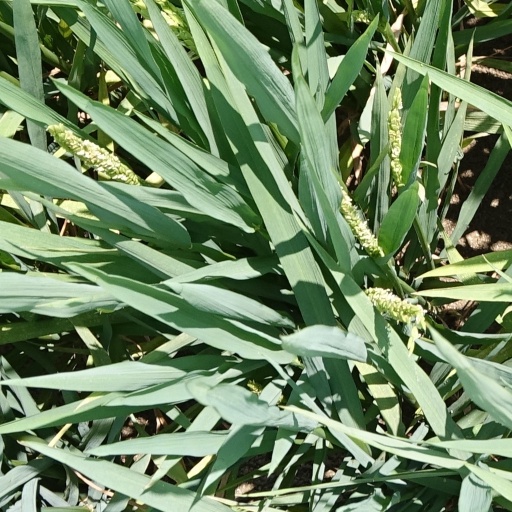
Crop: rice